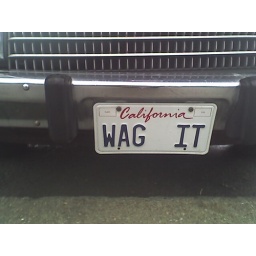
I don't know whose car this is (it was parked in the dog park parking lot) but I love them.